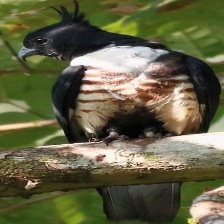
Species: BLACK BAZA
Scientific name: AVICEDA LEUPHOTES